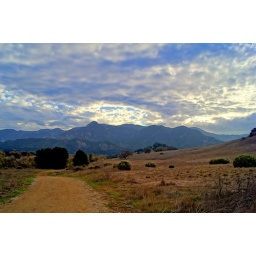
High dynamic range (HDR) photography shot in Malibu, California. Dramatic skies and colorful clouds at sunset. Beautiful landscapes.